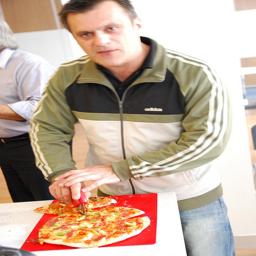
A man is standing up slicing a pizza on the counter
A man in a sweat jacket stands near a pizza on a red surface.
a man looks at the camera while cutting a pizza
A man slicing a pepperoni looking into the camera
A man cutting a small pizza on a cutting board